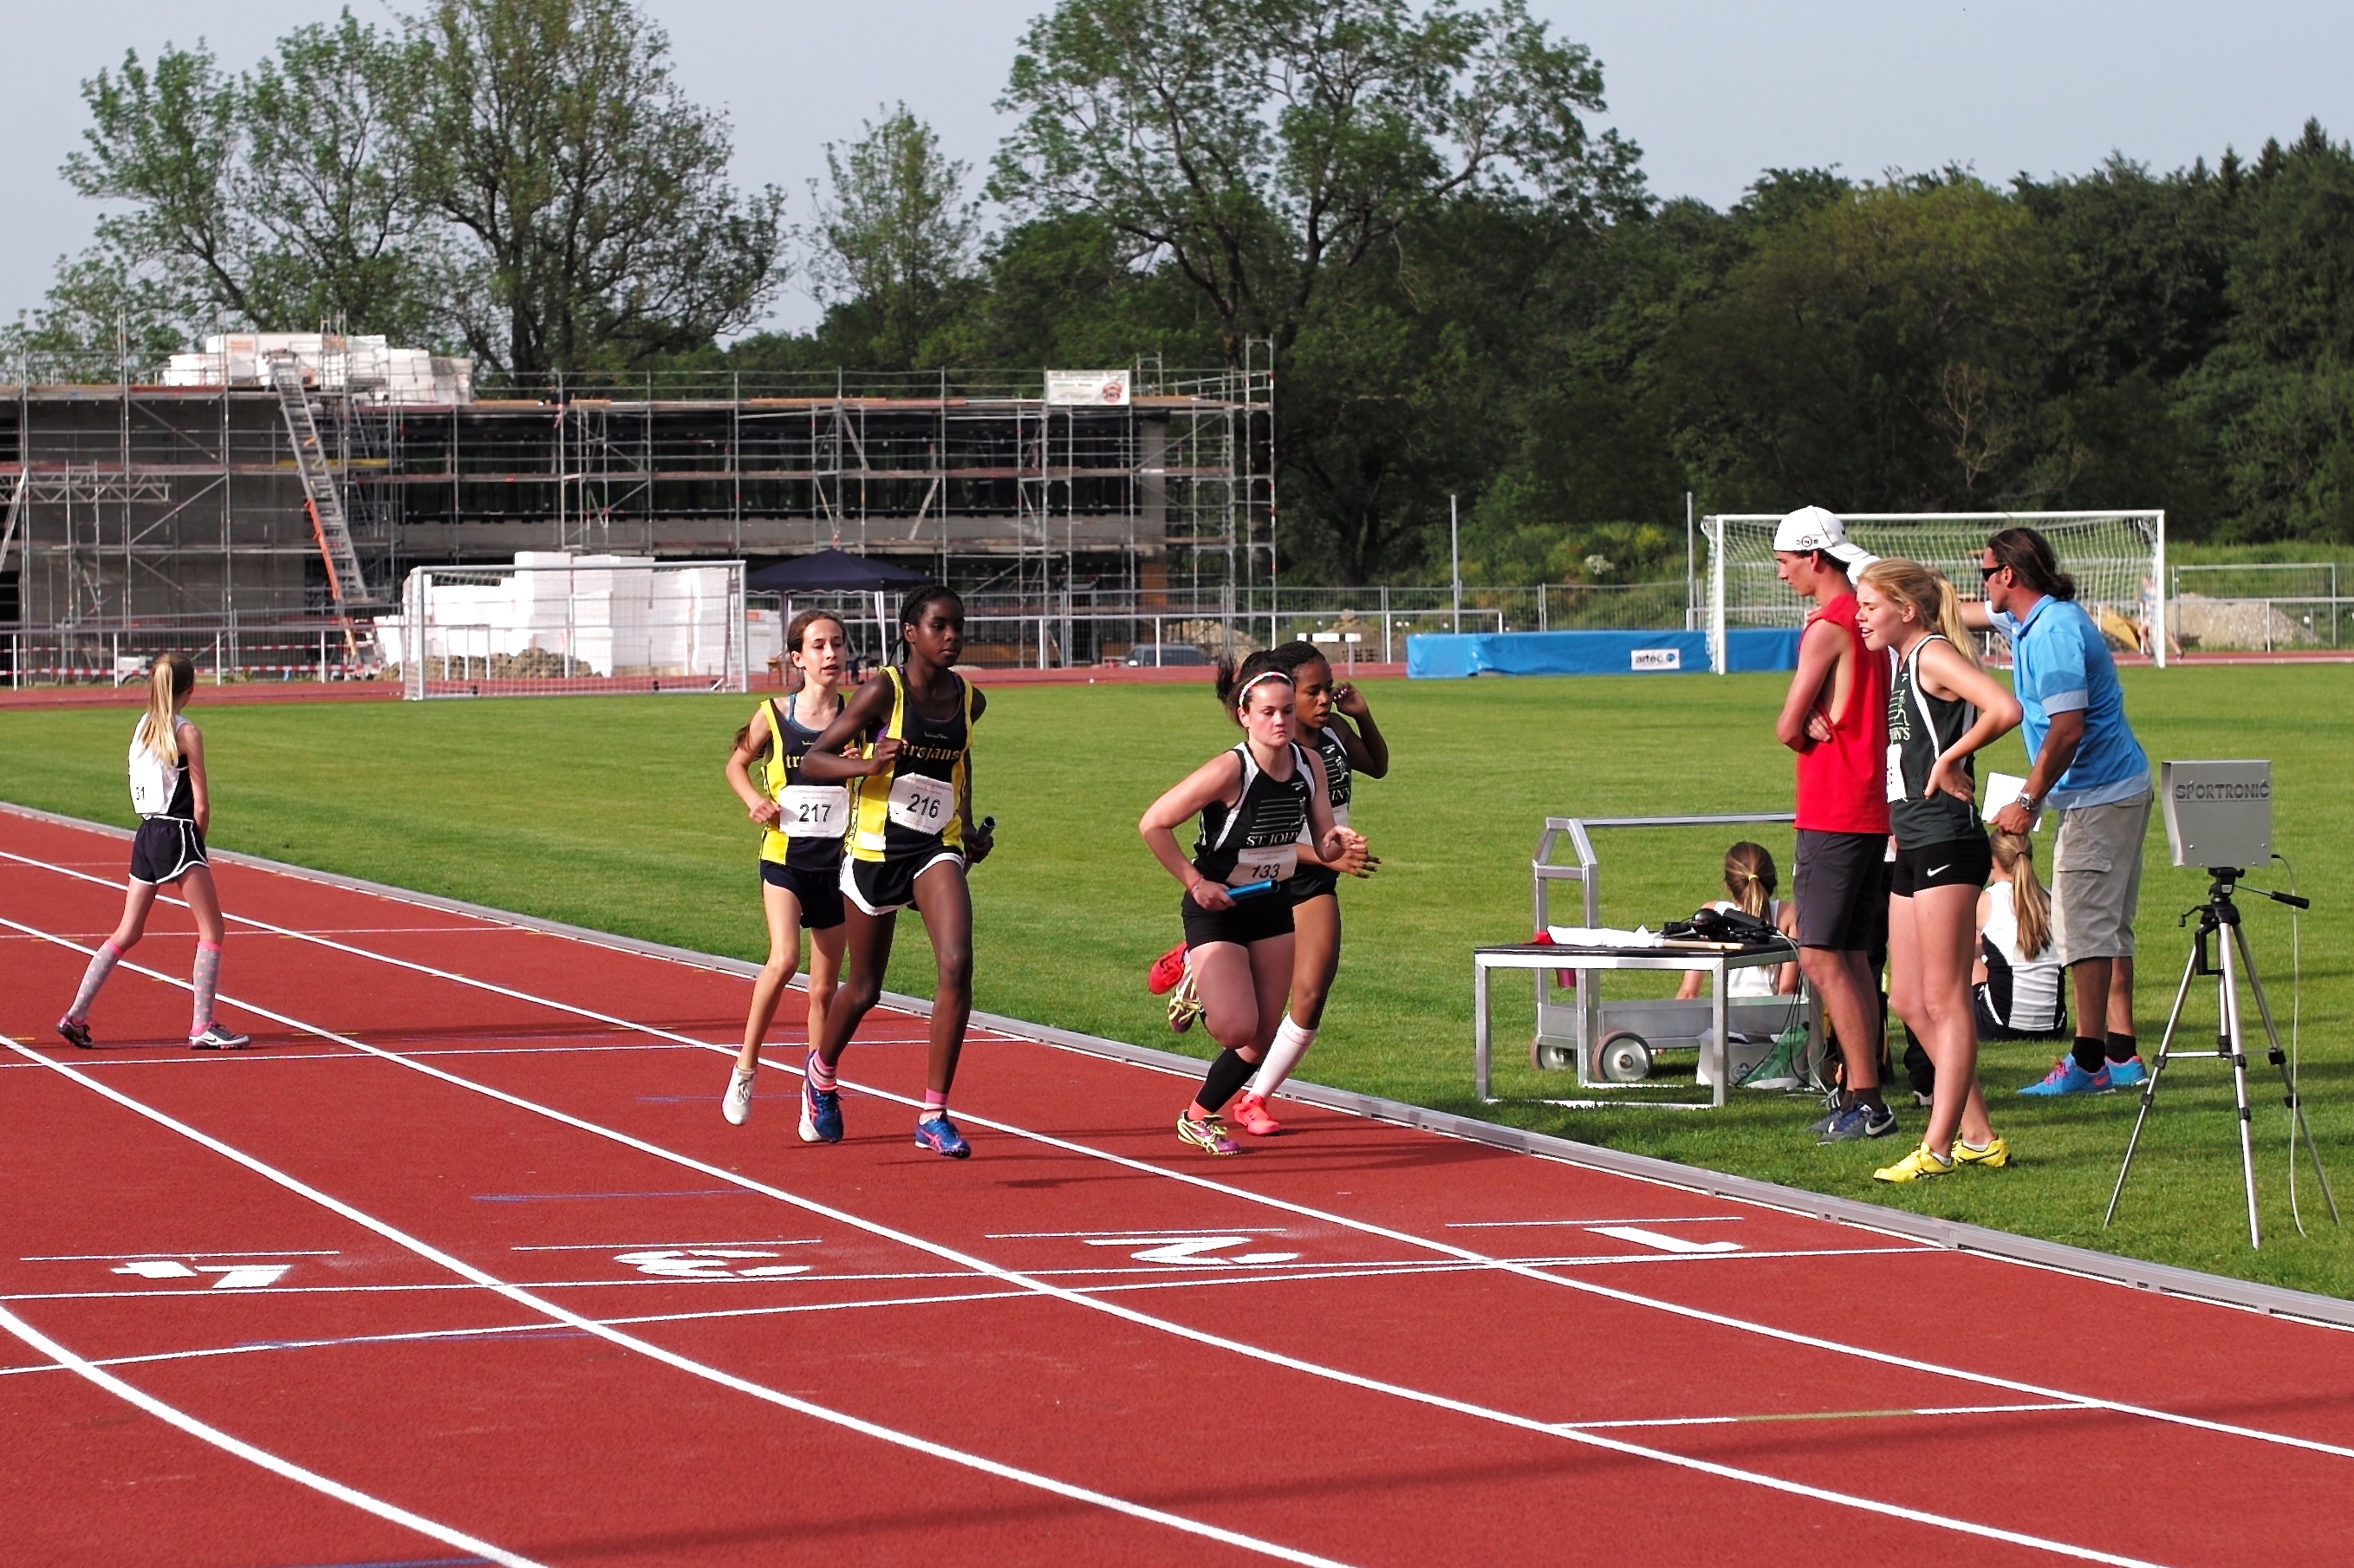
jumping, sports, championship, athletics, sprint, physical exercise, human action, competition event, track and field athletics, middle distance running, 800 metres, 4 100 metres relay